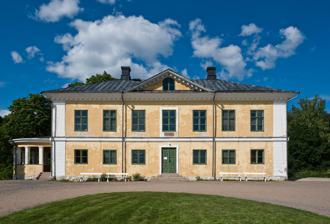
Building: Brinkhall Manor
Country: Unknown
Year built: 1793
The entrance facade of Brinkhall Manor Brinkhall Manor ( Finnish : Brinkhallin kartano or Swedish : Brinkhalls gård ) is a historic manor house on Kakskerta island in the municipality of Turku , Finland . The mansion can trace its history back to the 16th century, when it was owned by Hans Erikson, the commander of Turku Castle , who also owned Brinkkala Mansion on the great square in Turku. He built a small castle, which was replaced by the existing manor in 1793. The house was designed by Gabriel von Bonndorff, an architect who was also the owner. It is the first neoclassical manor house in Finland. The interiors are from the 1920s. The last private owners sold the estate to the city of Turku in 1967, who turned it over to the Finnish Cultural Heritage Foundation in 2001. Around the house there is an English landscape garden , one of the first in Finland, created at the start of the 19th century. The grounds were used as filming location for the historical TV drama Hovimäki . References